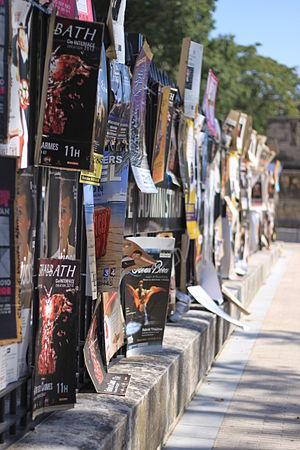
Le Festival d'Avignon est la plus importante manifestation de théâtre et de spectacle vivant du monde, par le nombre de créations et de spectateurs réunis.